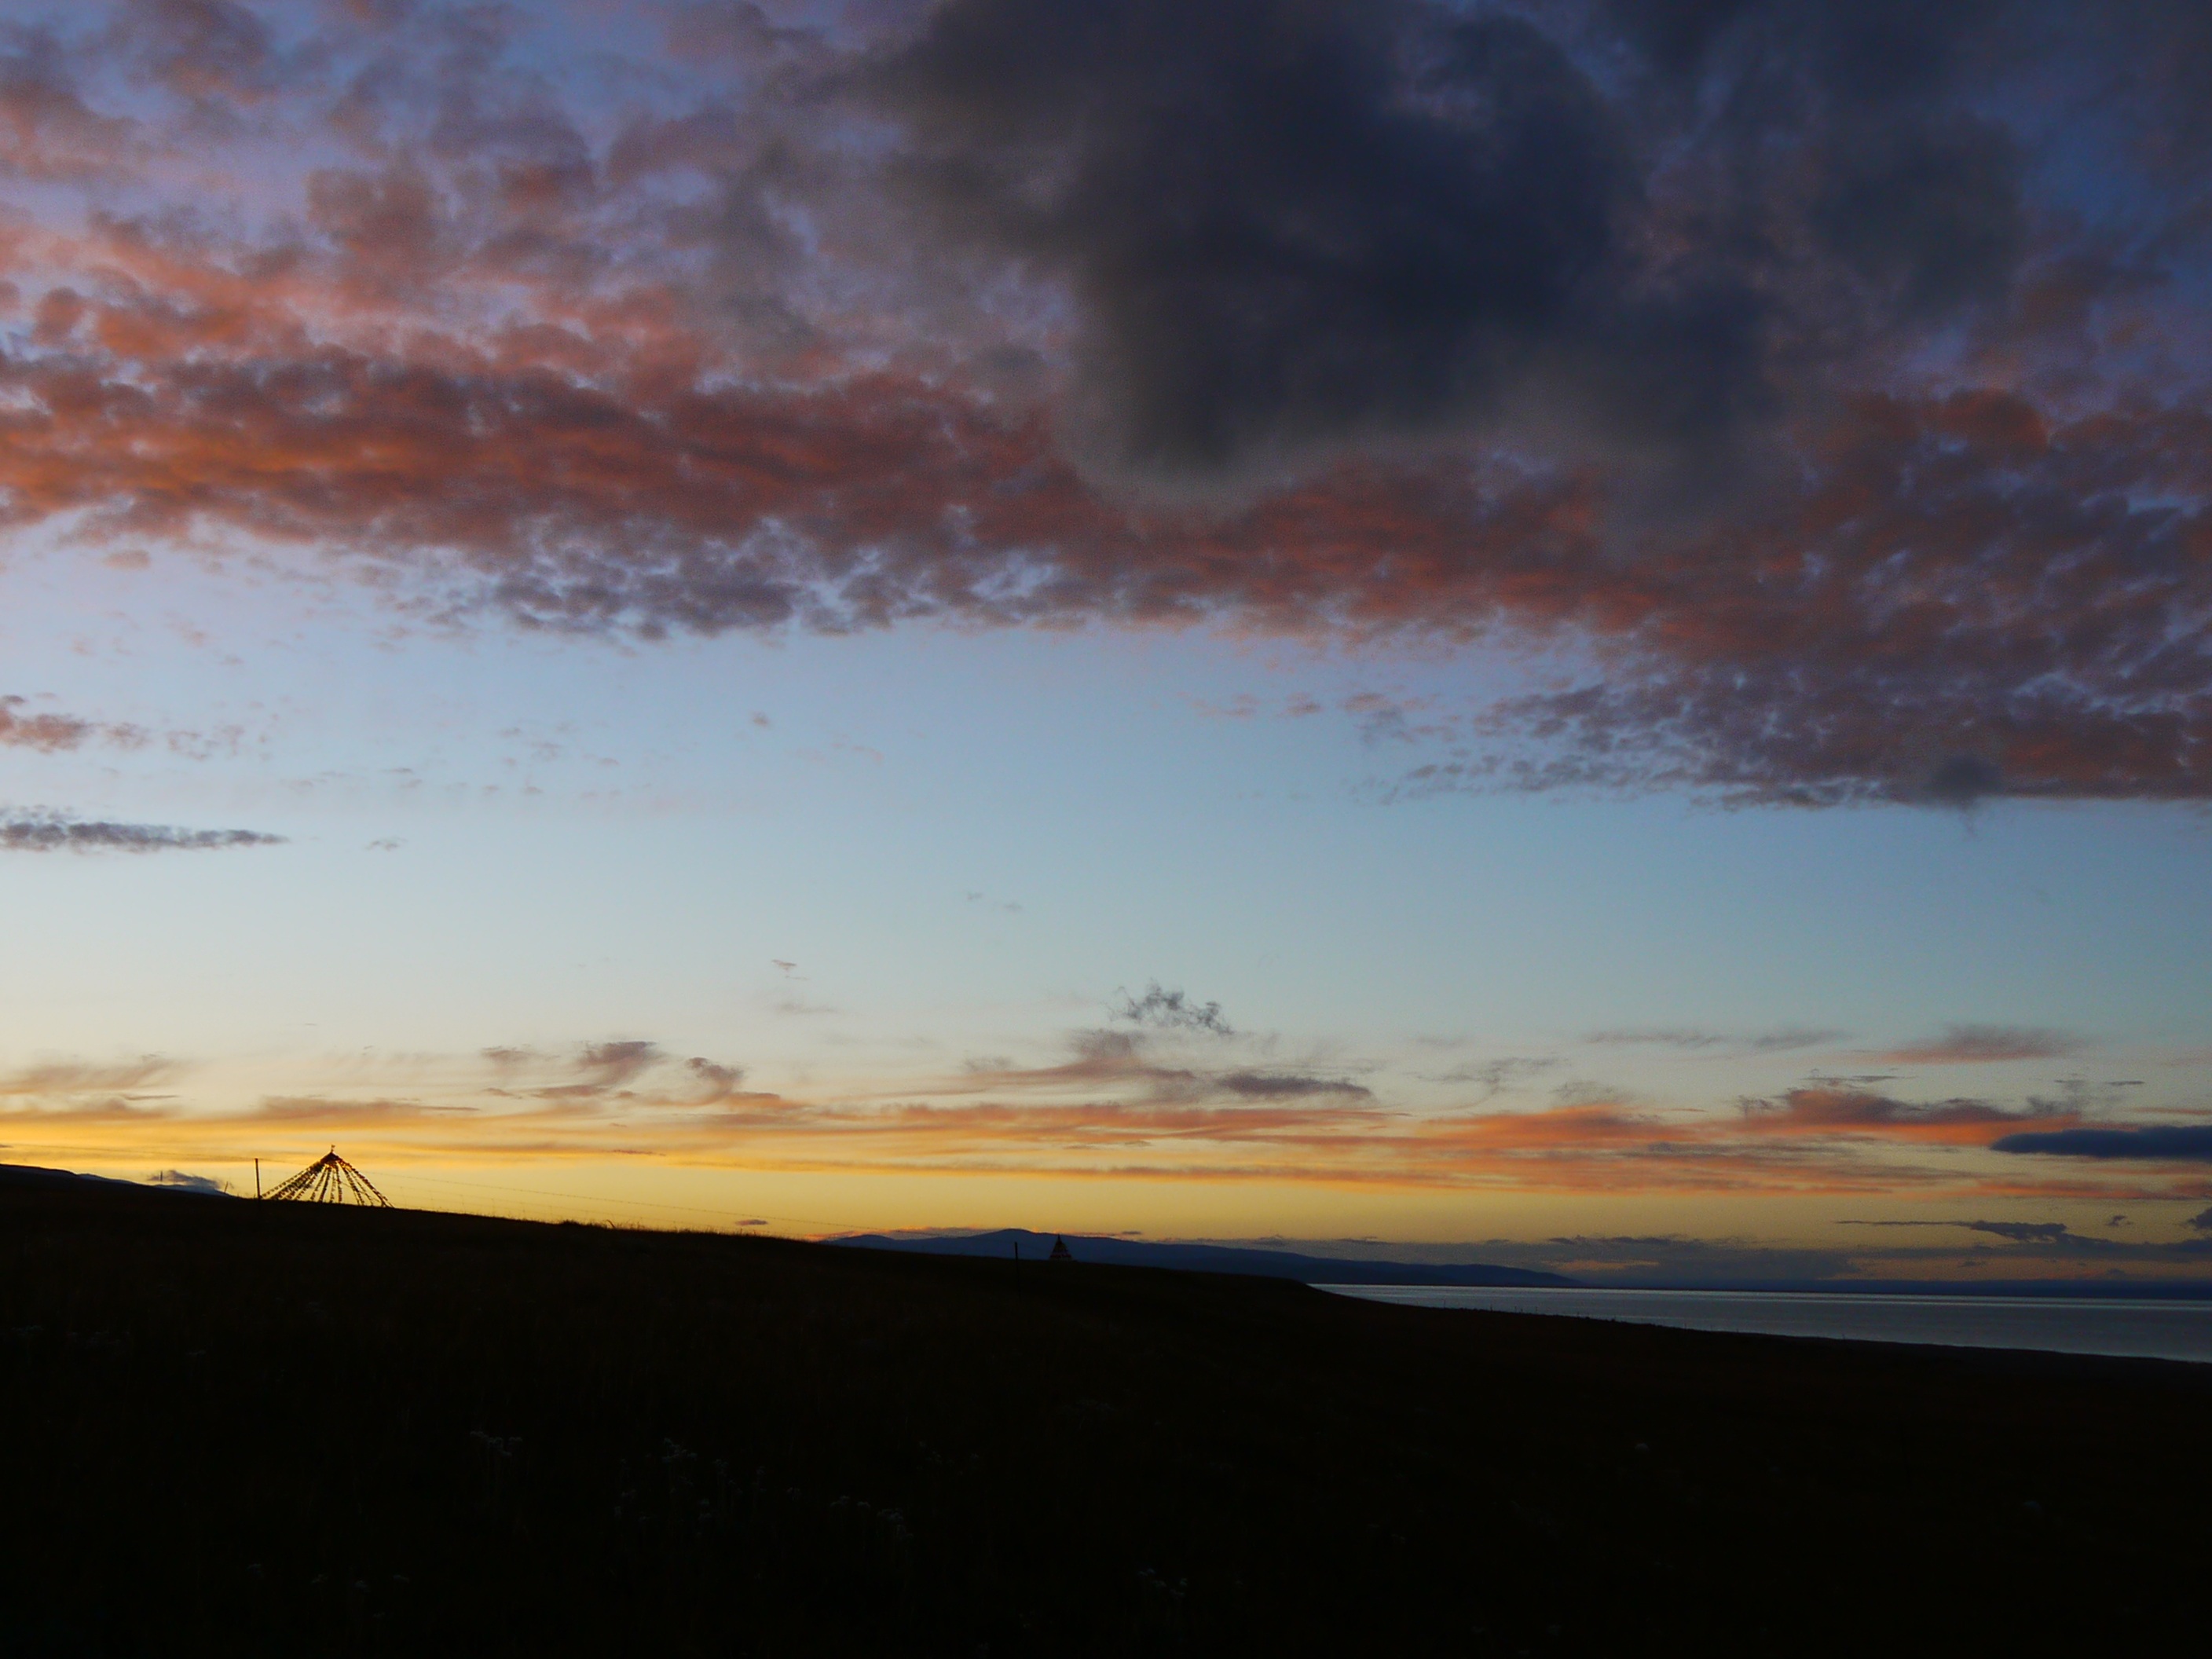
beach, landscape, sea, coast, horizon, cloud, sky, sunrise, sunset, prairie, sunlight, morning, hill, lake, dawn, atmosphere, dusk, evening, twilight, plain, afterglow, qinghai, orange sky, blue sky and white clouds, huguangshanse, evening news, natural environment